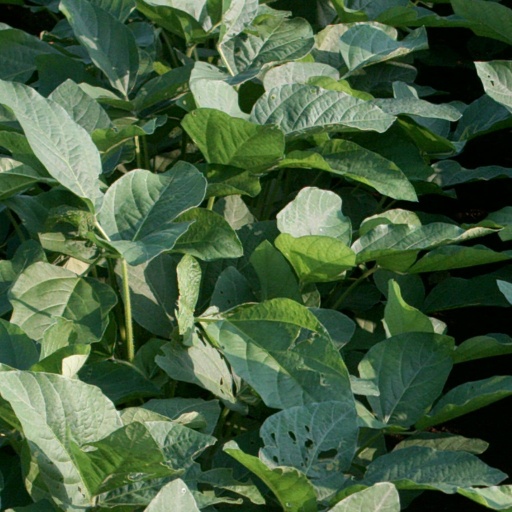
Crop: soybean